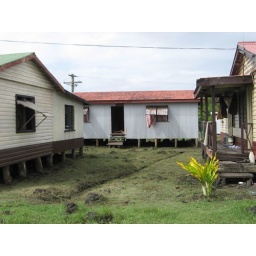
With the red roof in the distance